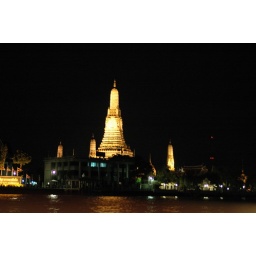
From the river boat in Bangkok